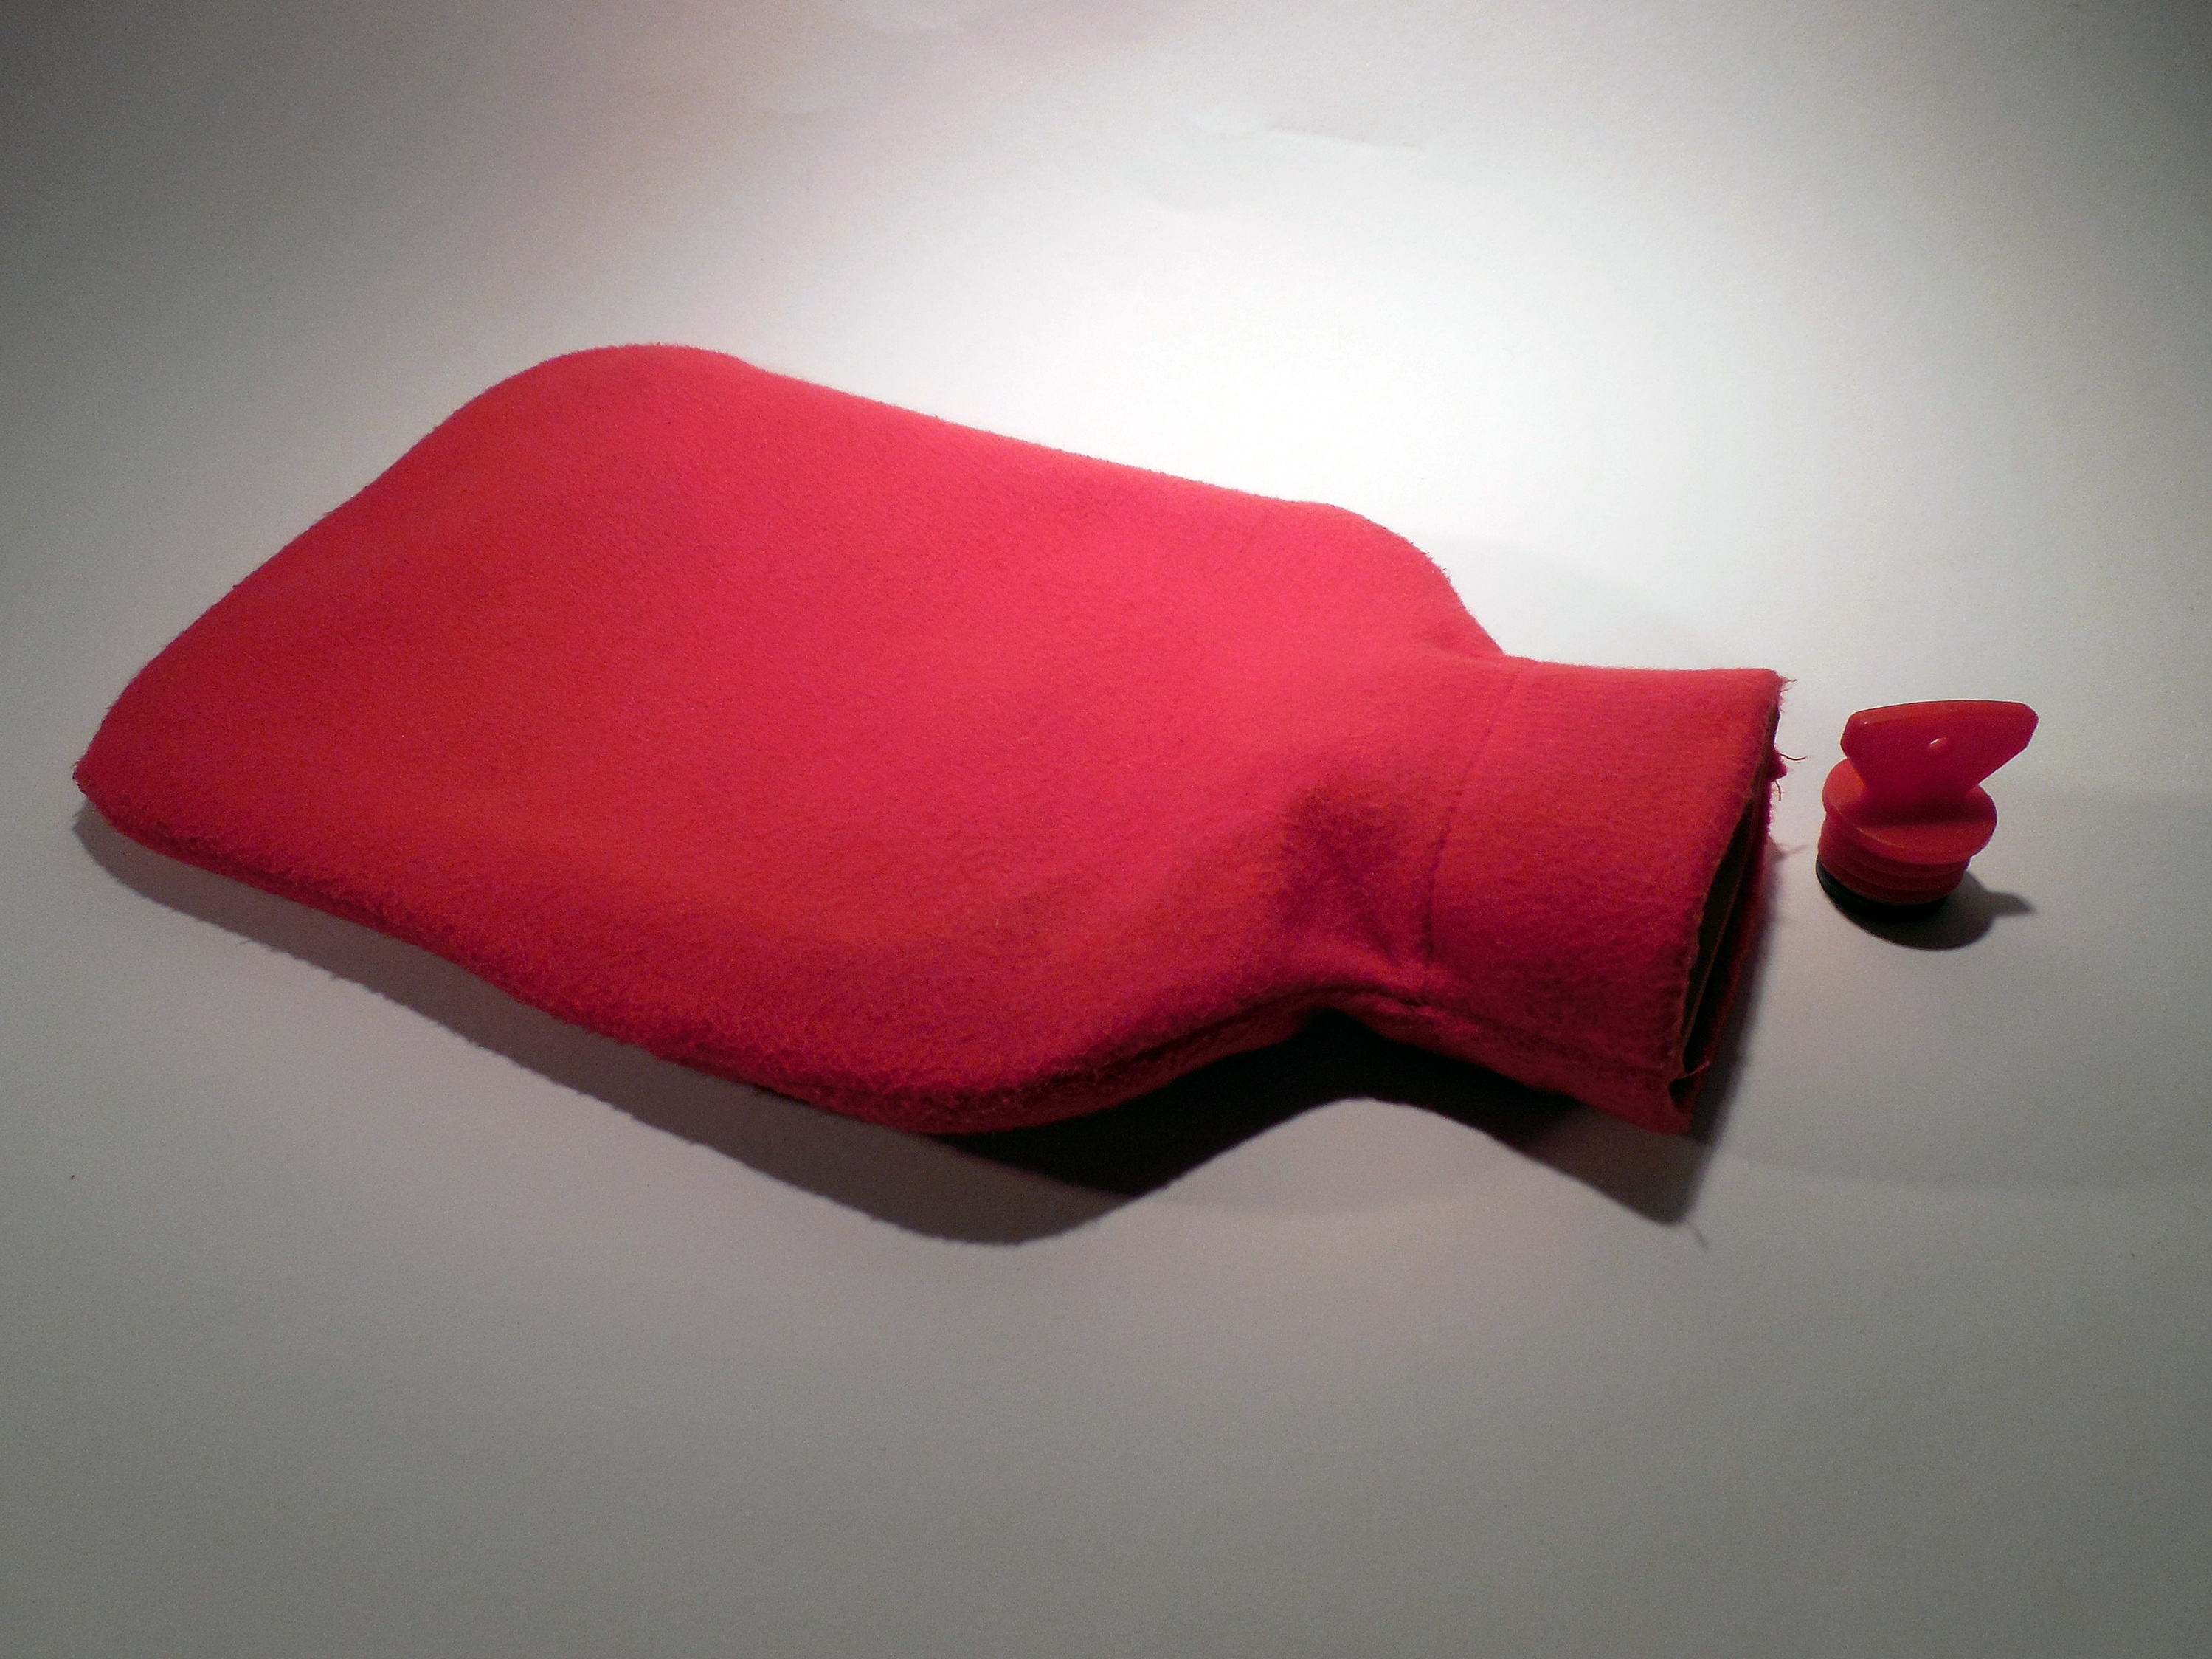
hand, cold, winter, warm, petal, red, furniture, pink, arm, material, textile, sleep, bed, shape, bellyache, hot water bottle, bed bottle, cozy warm